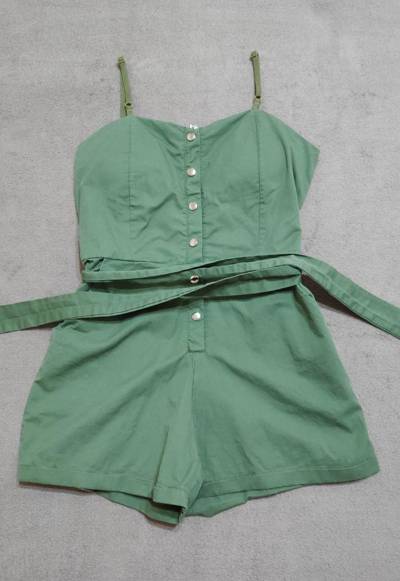
Waste category: clothes